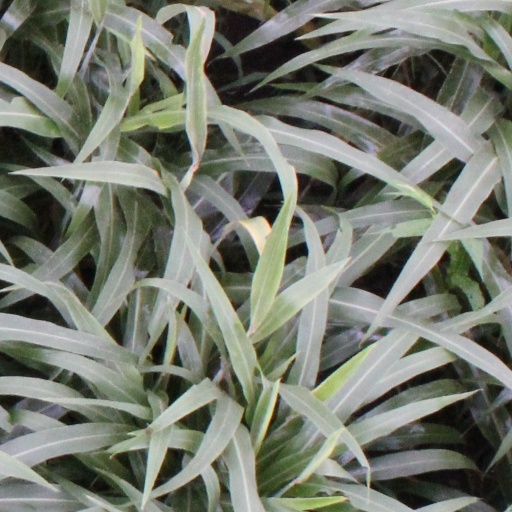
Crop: sorghum